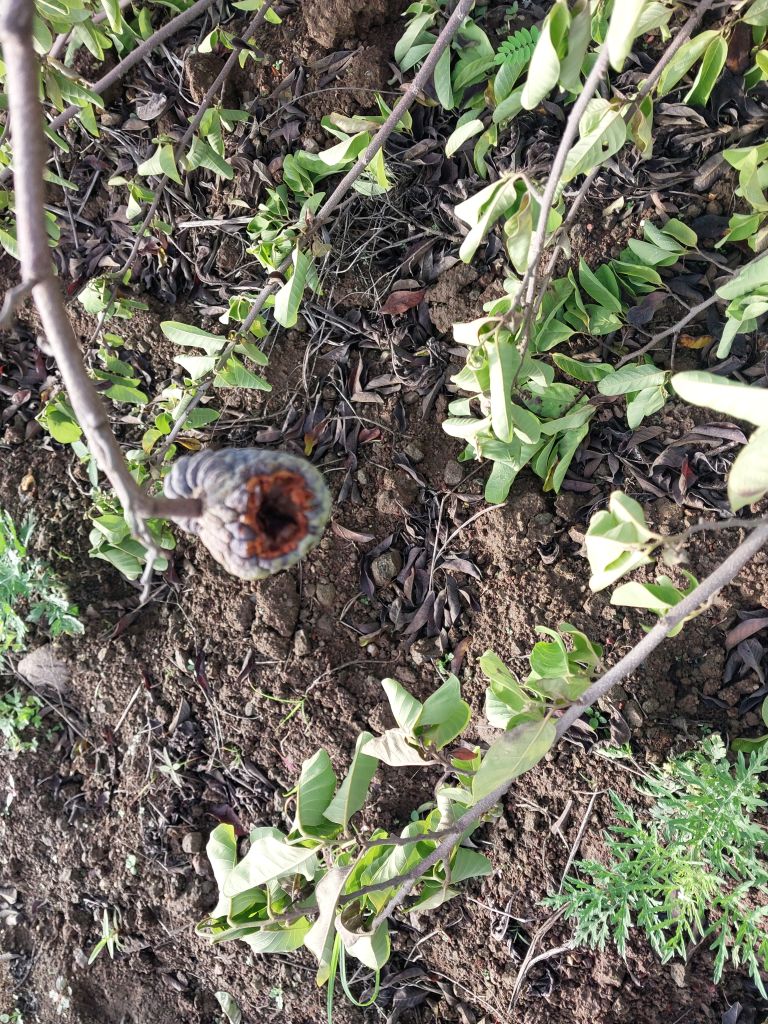
Disease label: Blank Canker